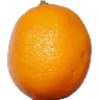
Label: lemon_meyer